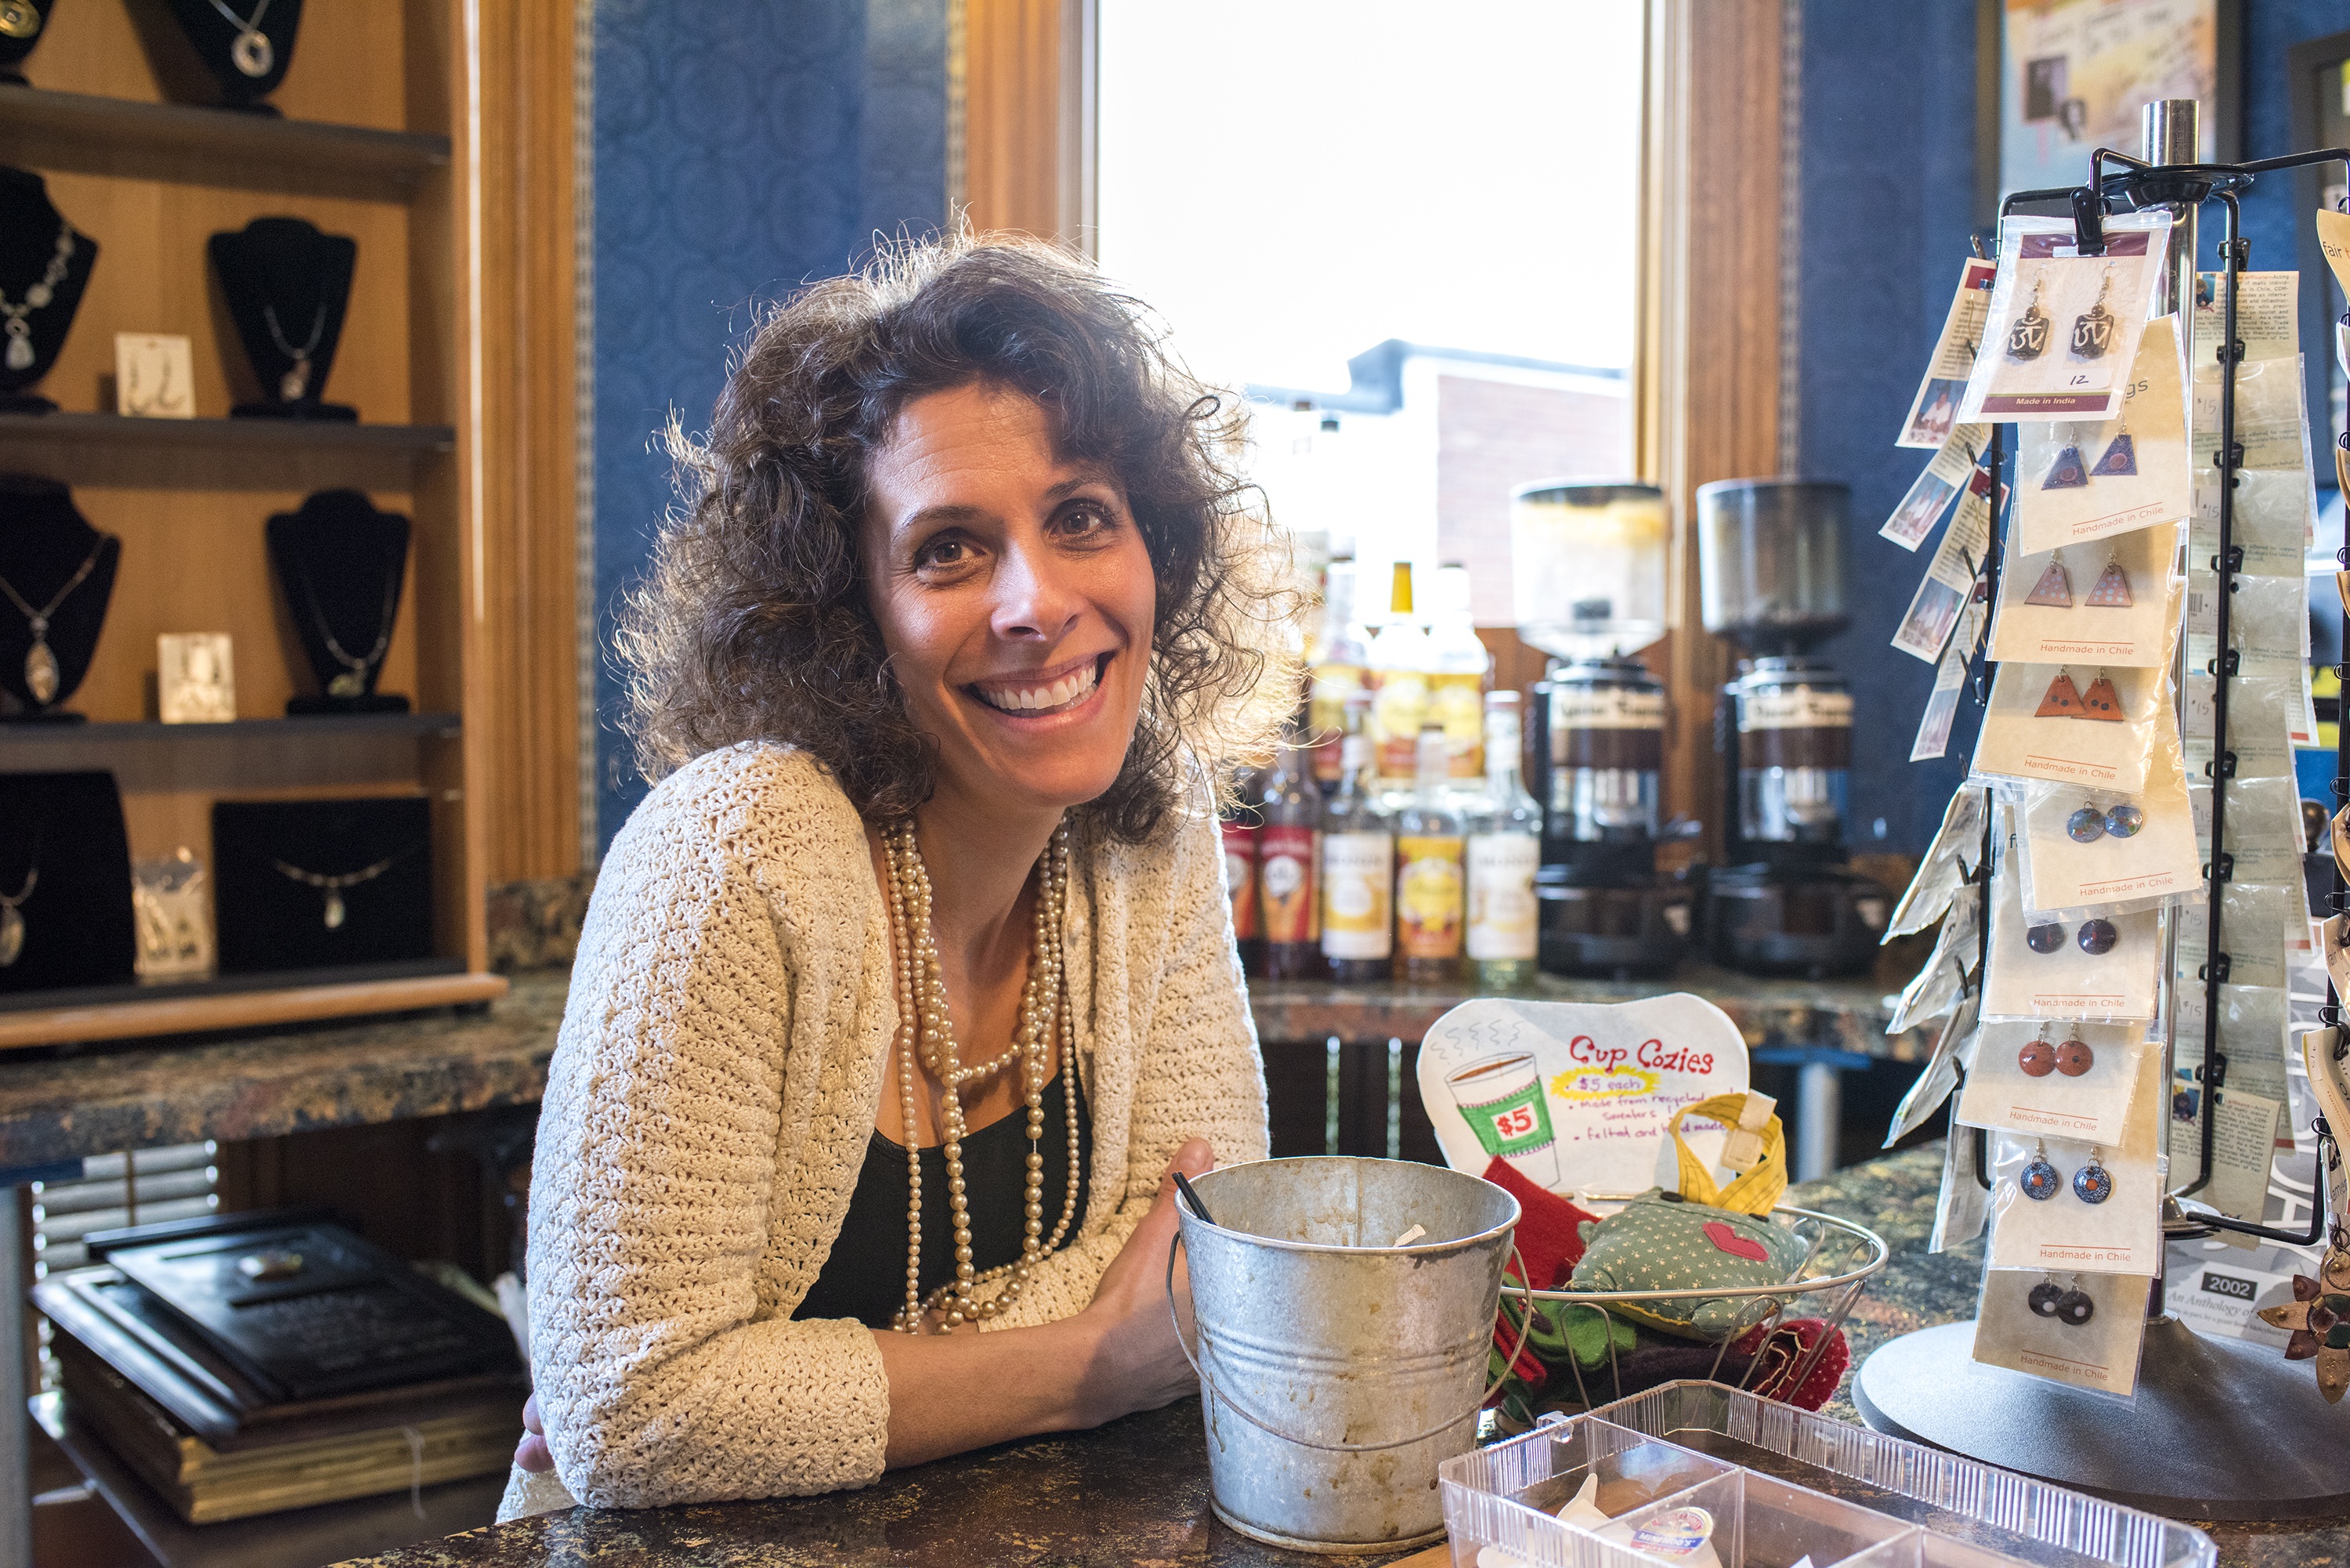
person, cafe, coffee shop, coffee, people, woman, female, shop, drink, shopping, colorful, lifestyle, smiling, jewelry, hipster, caucasian, art, indoors, happy, casual, indie, unique, adult, artsy, smiling woman, bohemian